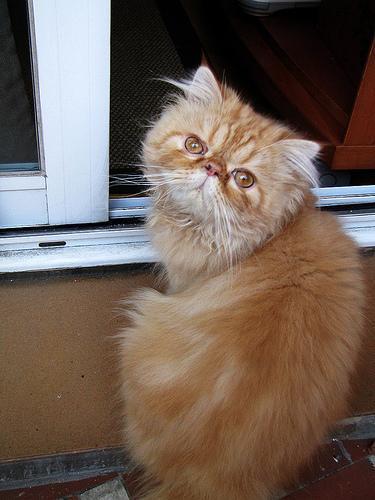
Persian